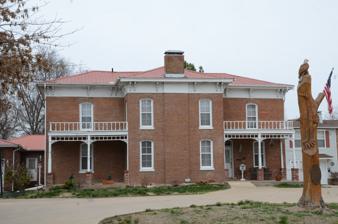
Building: Col. Young House
Country: United States of America
Year built: 1873
Historic house in Arkansas, United States United States historic place Col. Young House U.S. National Register of Historic Places Location in Arkansas Show map of Arkansas Location in United States Show map of the United States Location 1007 S.E. Fifth St., Bentonville, Arkansas Coordinates 36°22′4″N 94°11′51″W / 36.36778°N 94.19750°W / 36.36778; -94.19750 Area less than one acre Built 1873 ( 1873 ) Architectural style Italianate MPS Benton County MRA NRHP reference No. 87002319 Added to NRHP January 28, 1988 The Col. Young House is a historic house at 1007 SE Fifth Street in Bentonville, Arkansas . It is a two-story brick structure, with a cruciform plan and a hip roof that ends in a cornice studded with paired brackets. Unlike typical Italianate houses, this one lacks a porch highlighting its main entrance area. This house was built c. 1873, and is one Bentonville's first Italianate houses to be built. The house was listed on the National Register of Historic Places in 1988. See also National Register of Historic Places listings in Benton County, Arkansas References